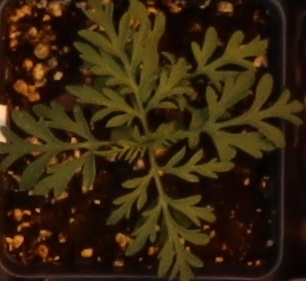
Label: Ragweed